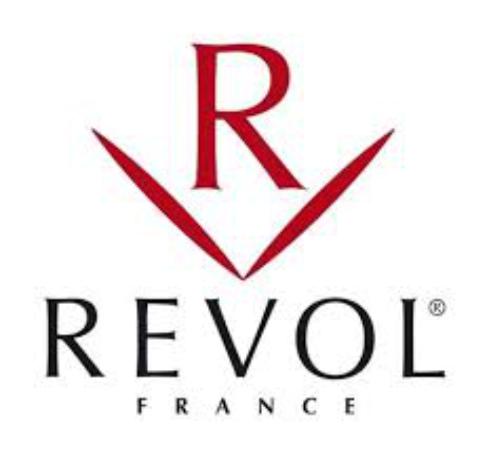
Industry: Necessities